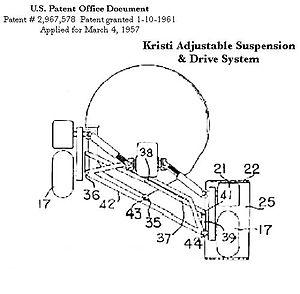
Une autoneige est un véhicule qui a une cabine pouvant transporter plusieurs personnes dans des régions recouvertes de neige ou de glace sans nécessiter de route. Elles servent par exemple au transport d'équipes de travail sur des chantiers isolés, au travail sur les pentes de ski ou au transport de matériel. Elles sont en général mues par des chenilles mais parfois par des pneus. Elles ne doivent pas être confondues avec les motoneiges.